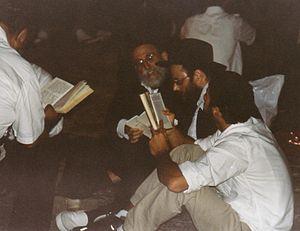
Les kinot sont des pièces liturgiques juives de lamentation, prenant parfois une forme élégiaque. Elles sont pour la plupart rédigées en hébreu.
Le neuvième jour du mois d’av est la date correspondant selon la tradition rabbinique au « jeûne du cinquième mois » évoqué dans le Livre de Zacharie. C'est le plus strict des quatre jeûnes d'institution prophétique.